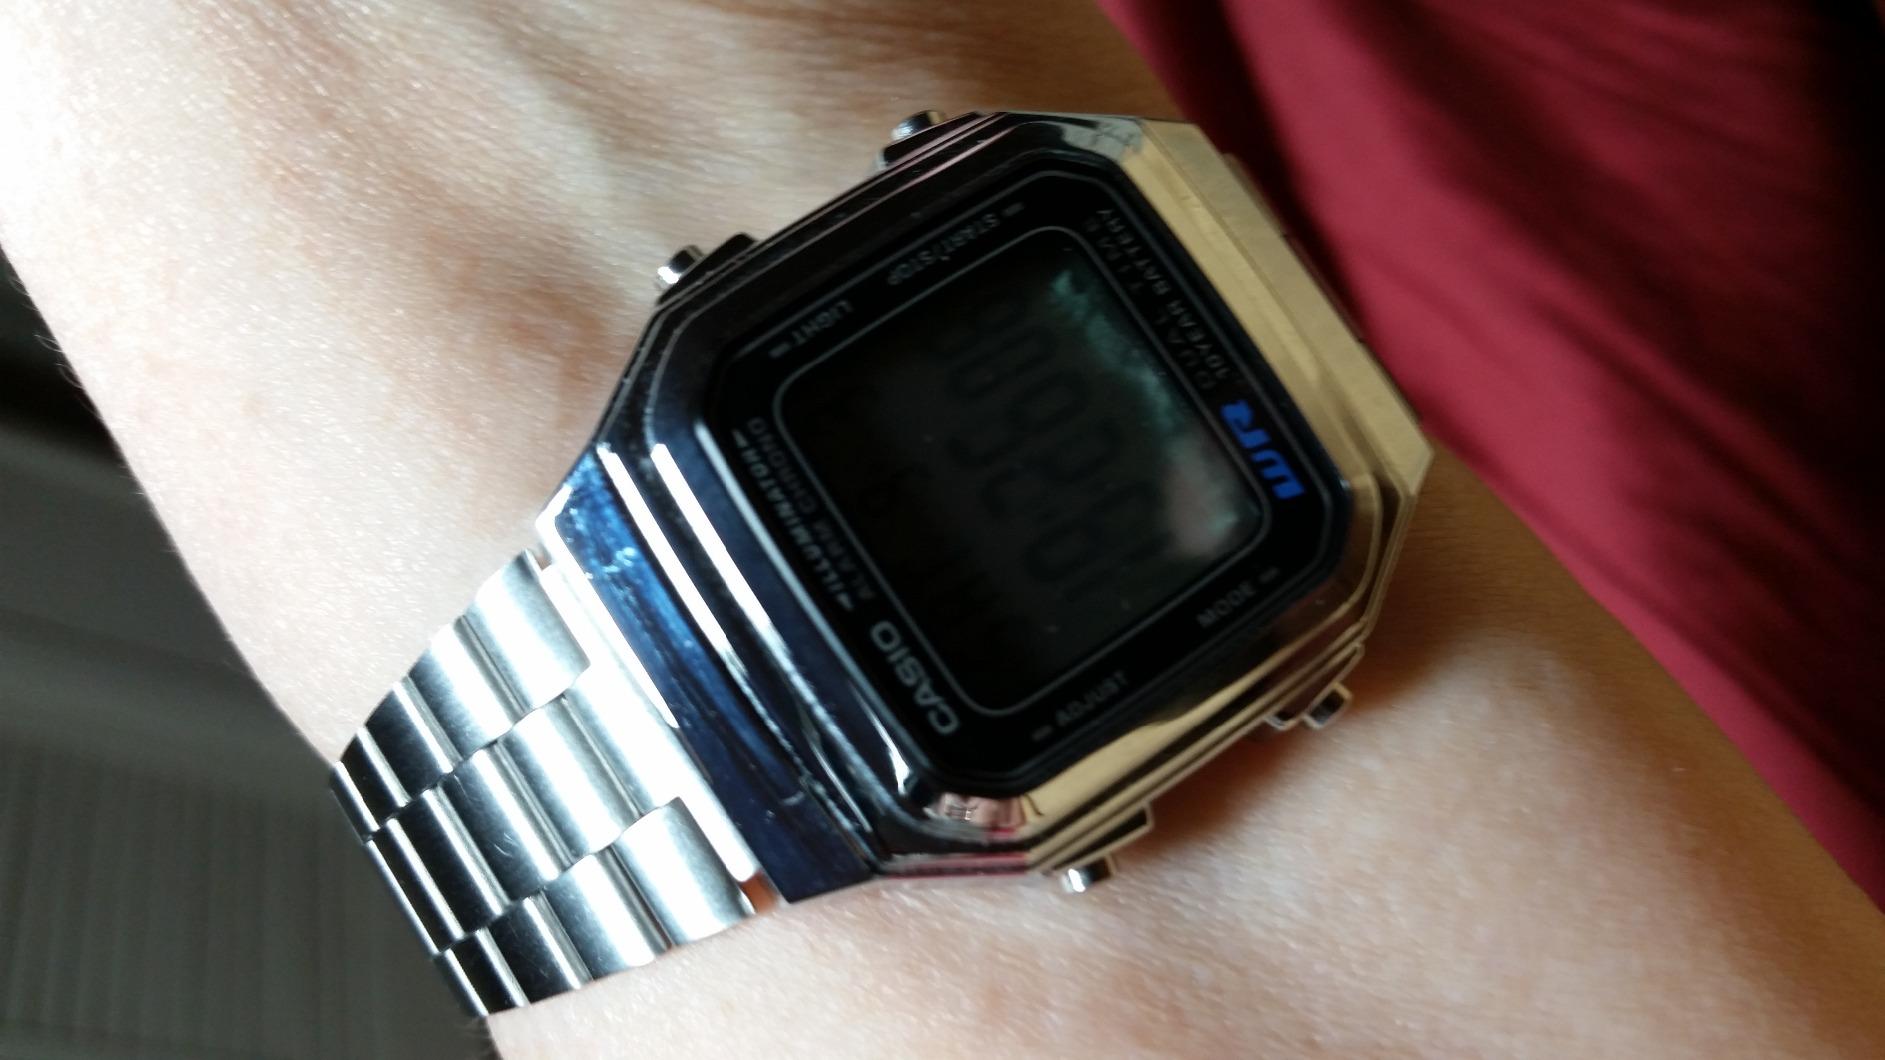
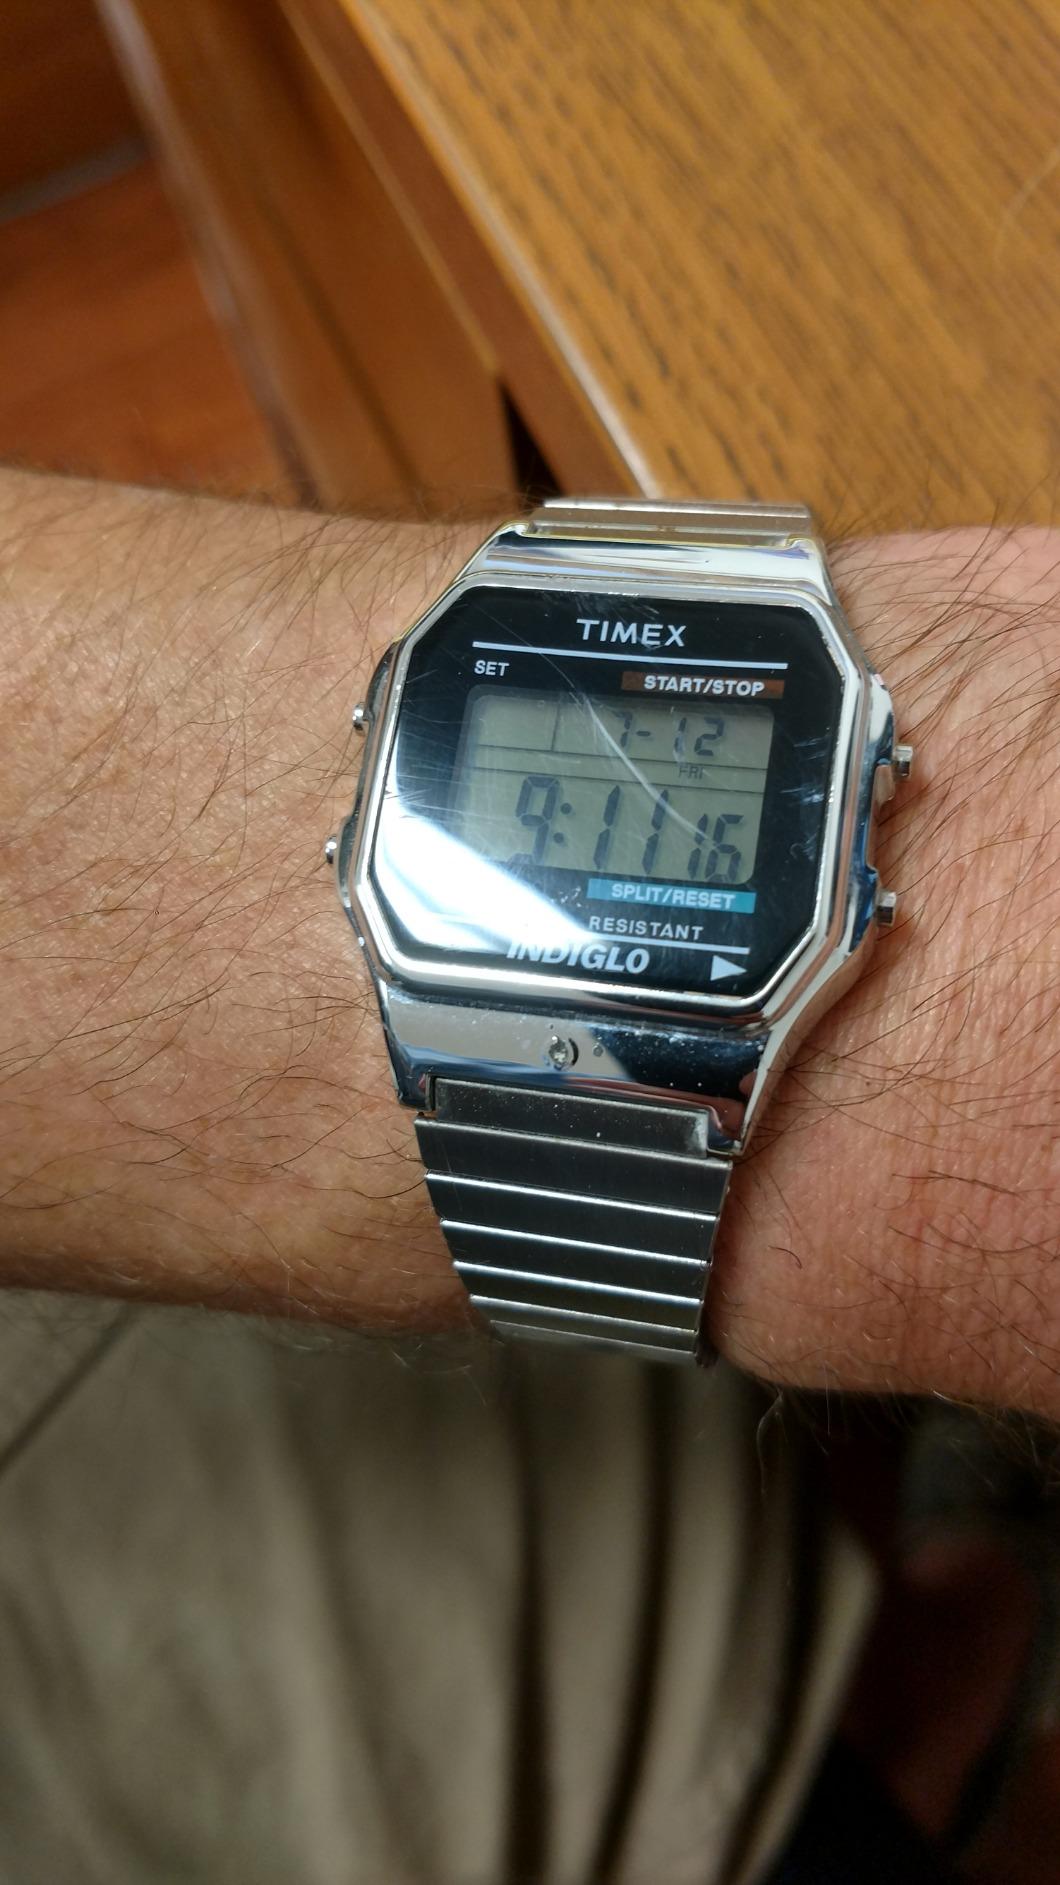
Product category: accessories_watch
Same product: no